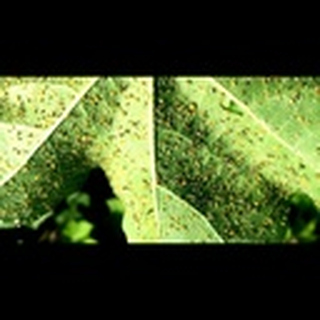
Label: cotton_aphids